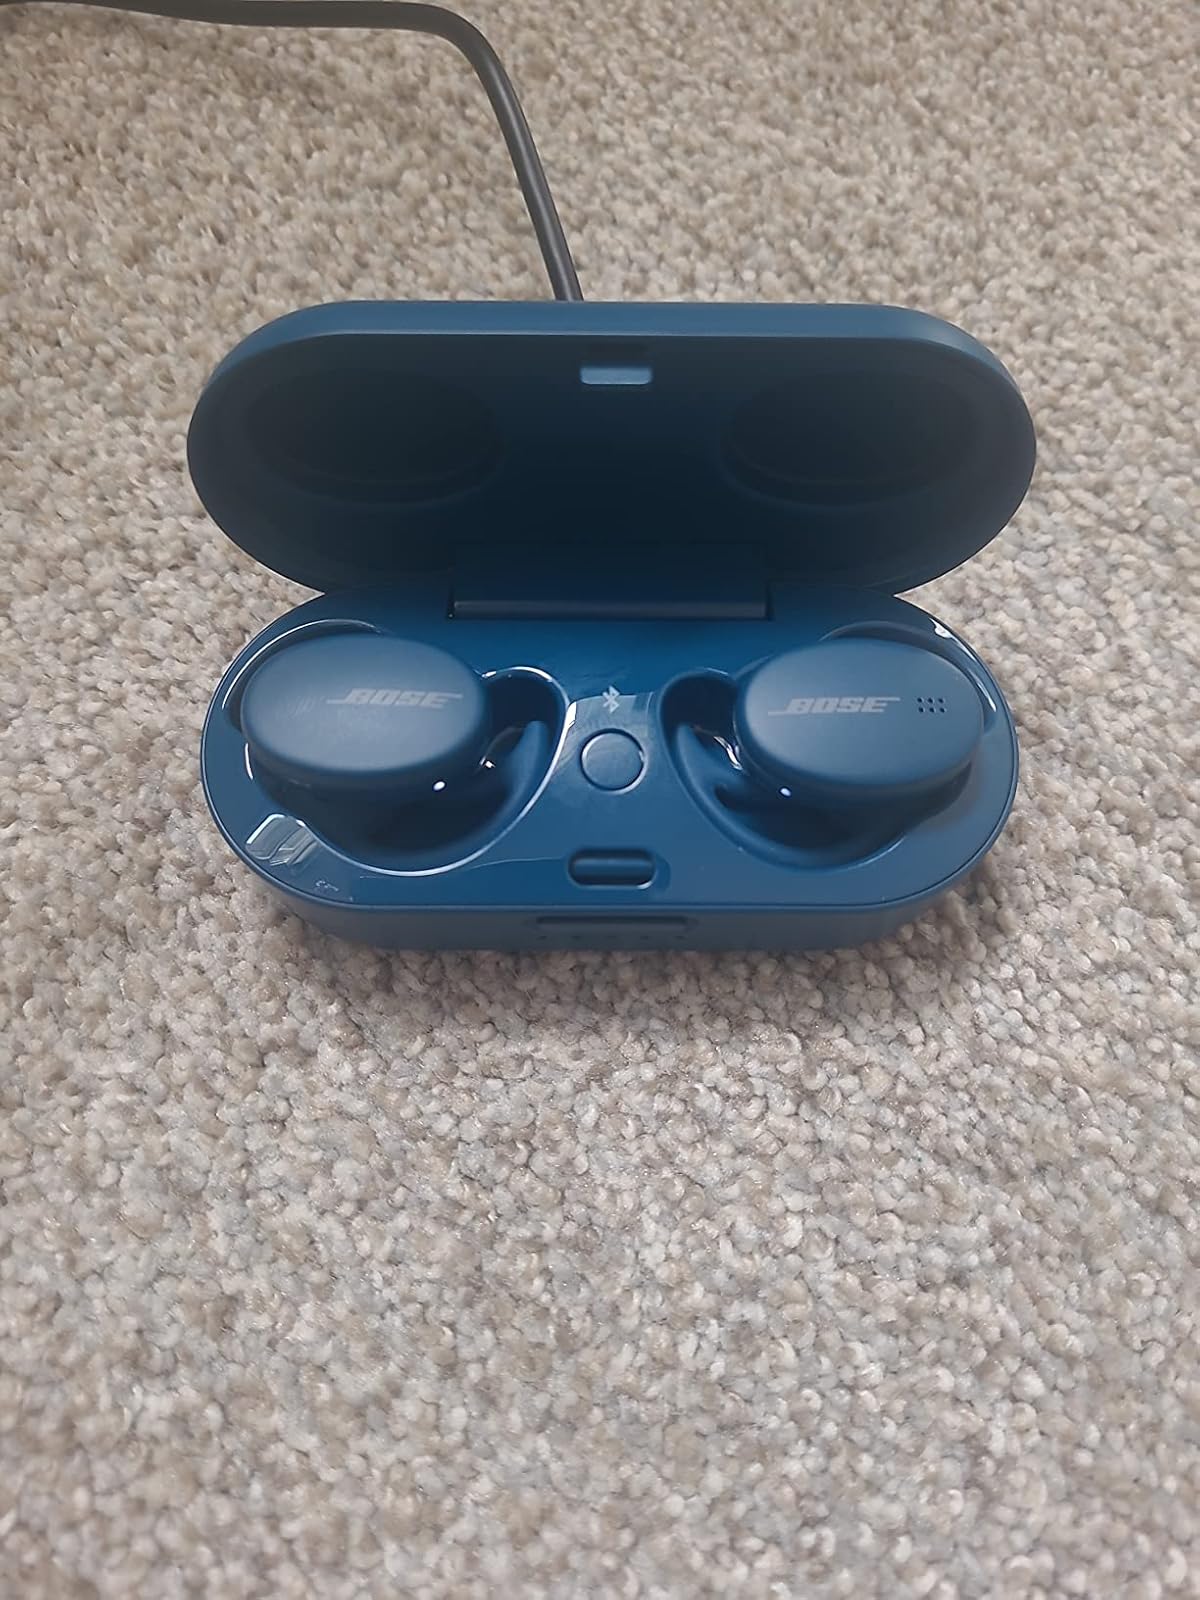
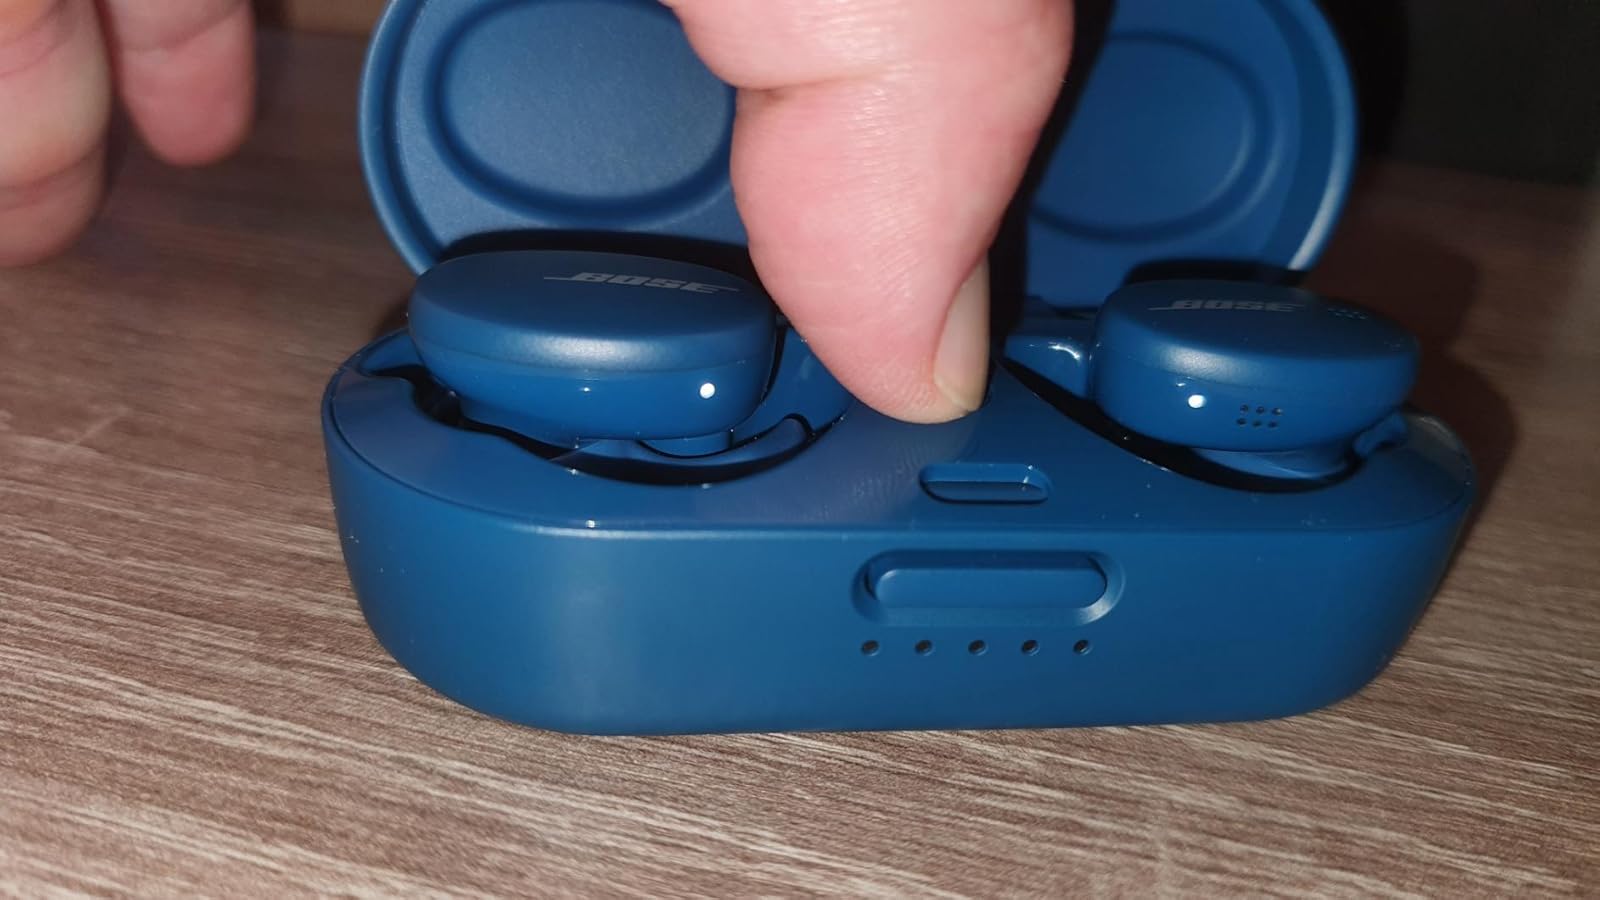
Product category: earbuds
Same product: yes